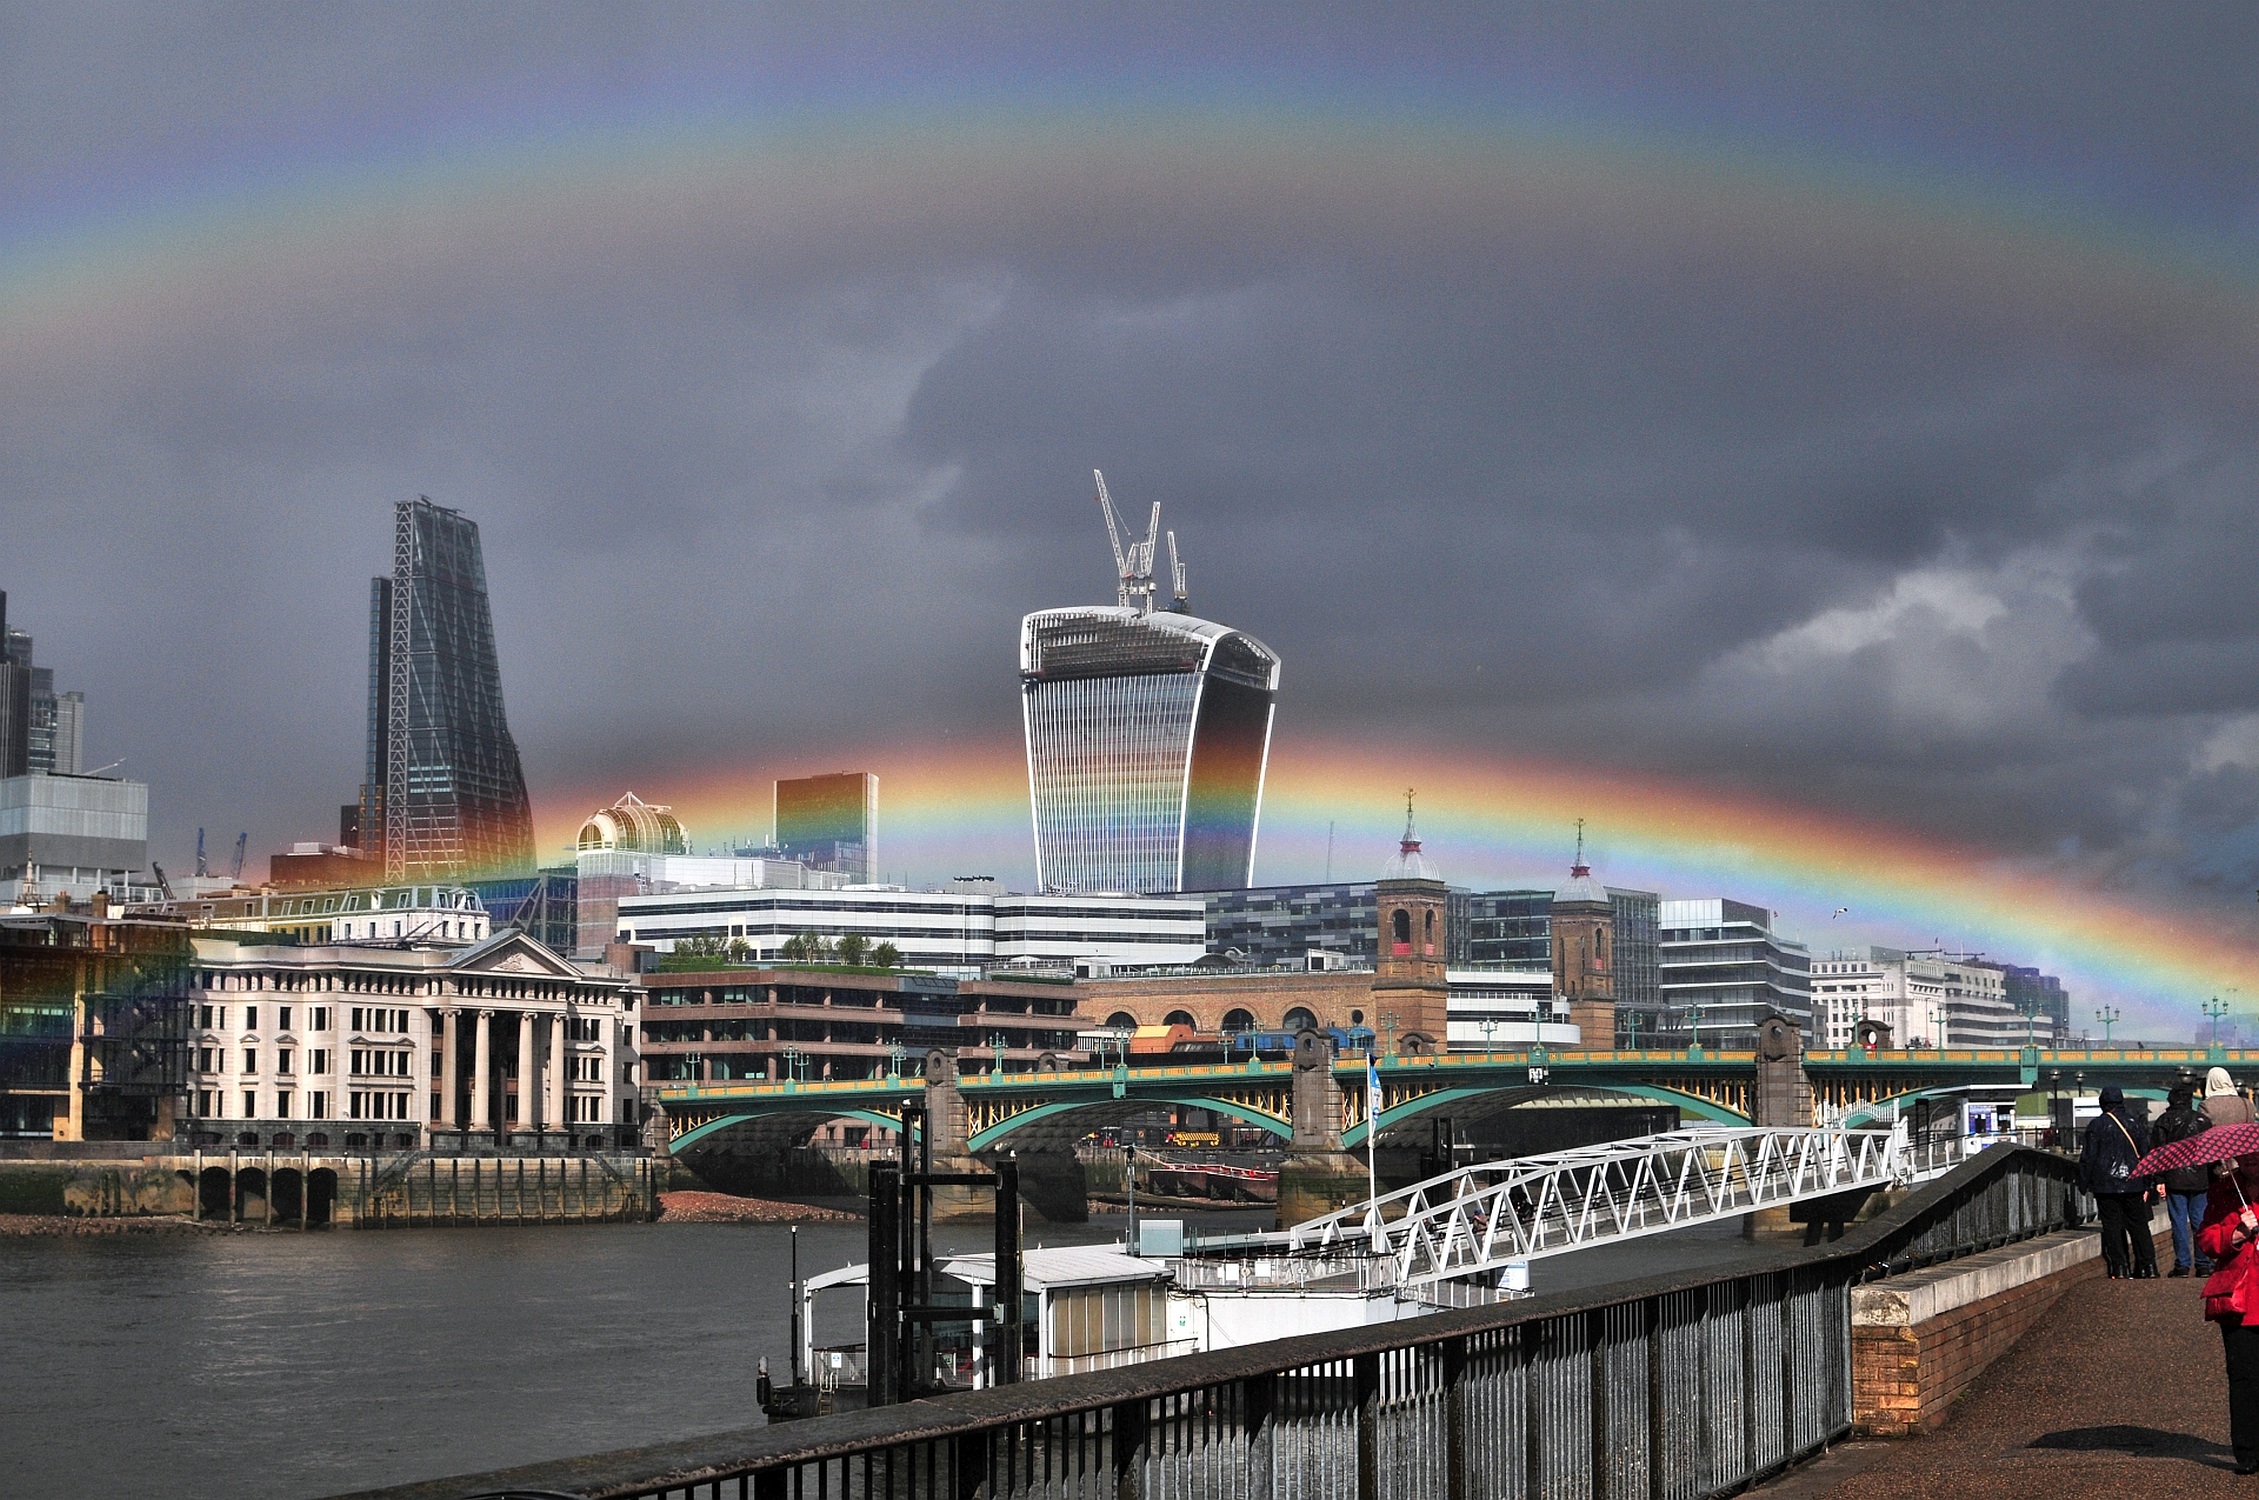
structure, night, cityscape, dusk, evening, reflection, vehicle, landmark, stadium, waterway, sport venue